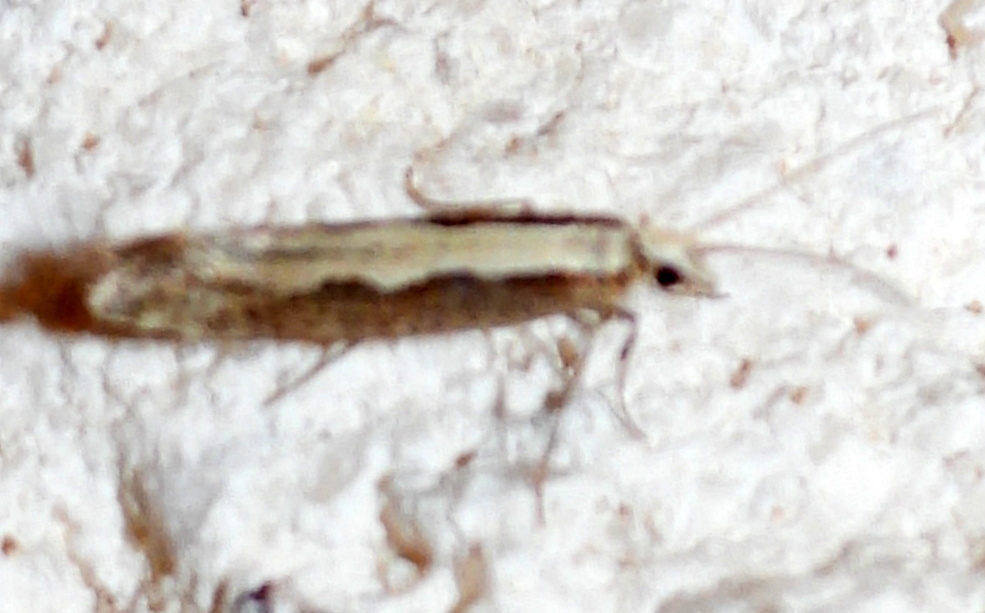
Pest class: diamondback_moth